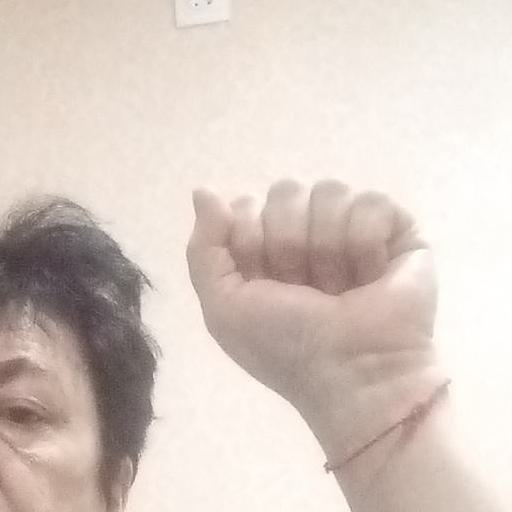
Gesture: fist